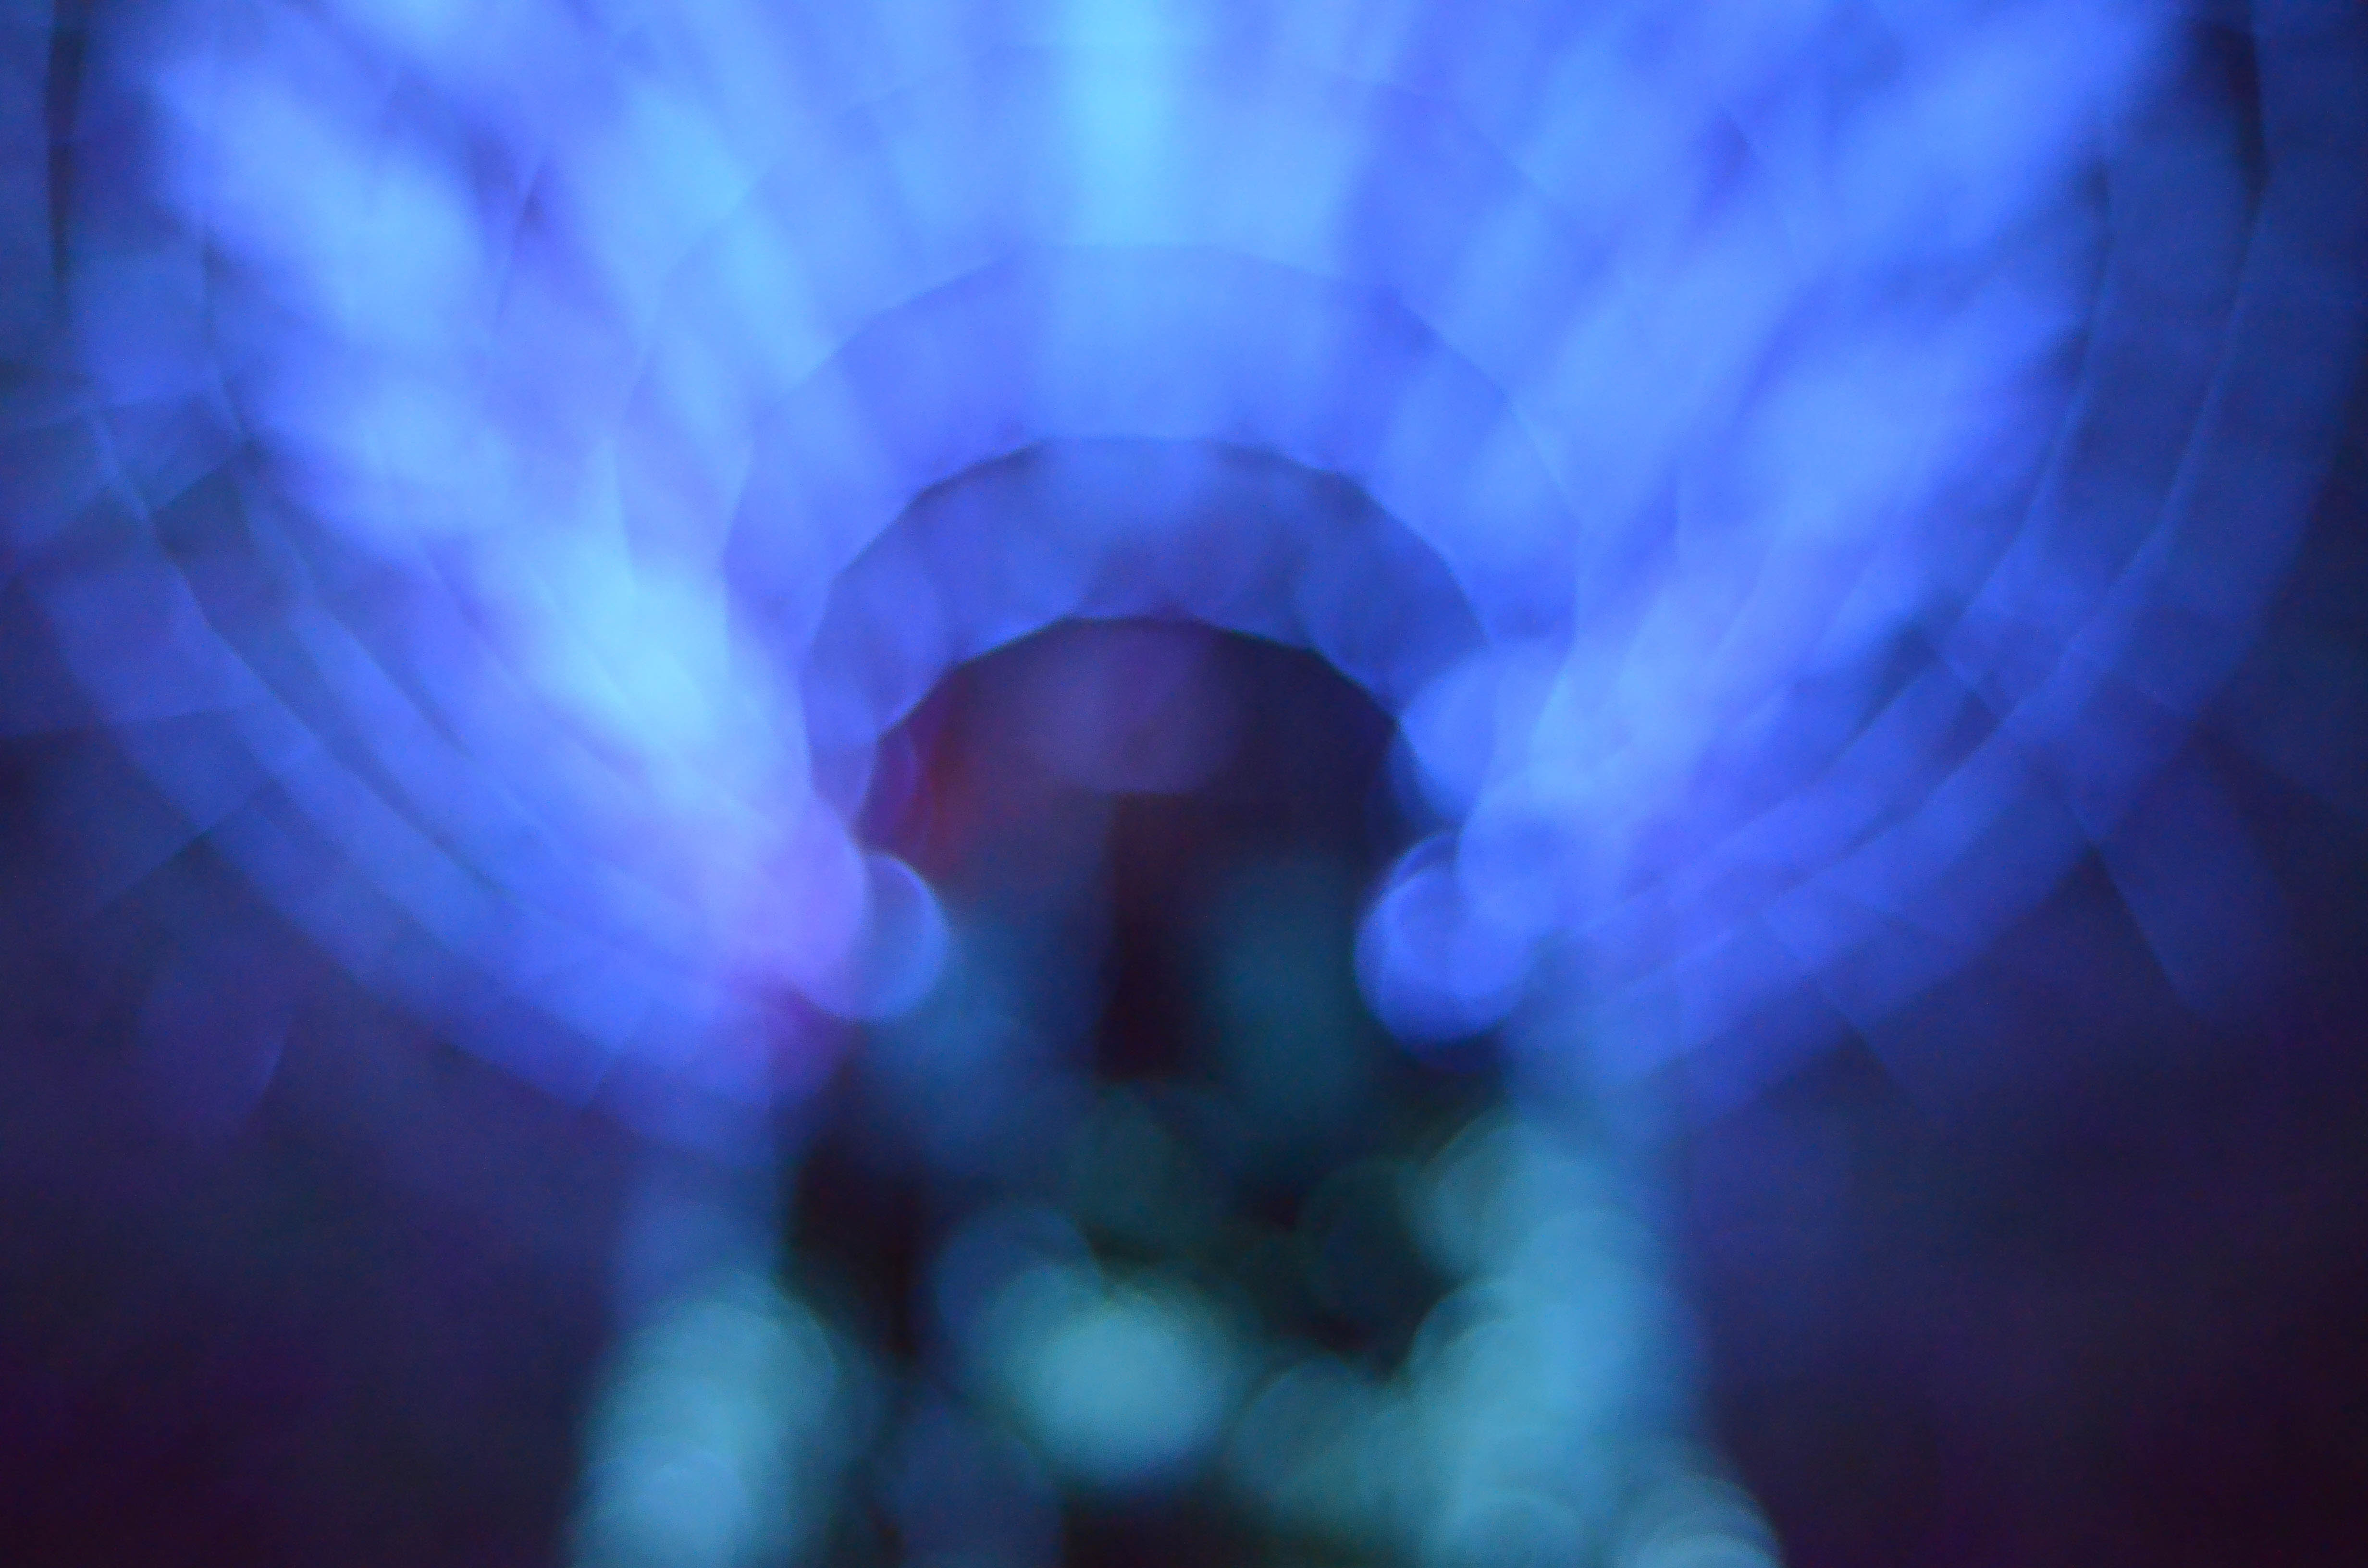
bokeh, blur, sunlight, petal, jellyfish, blue, invertebrate, marine invertebrates, bluee